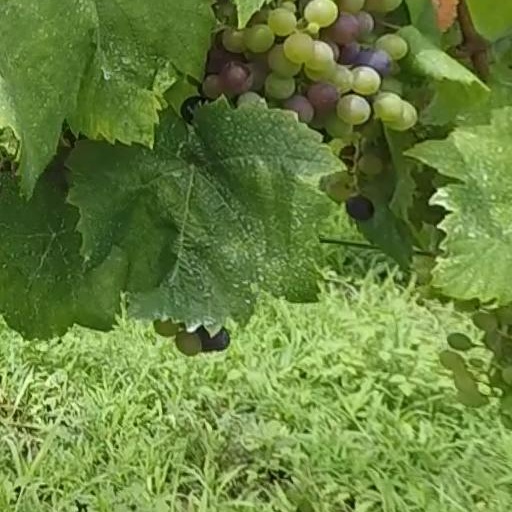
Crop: grape